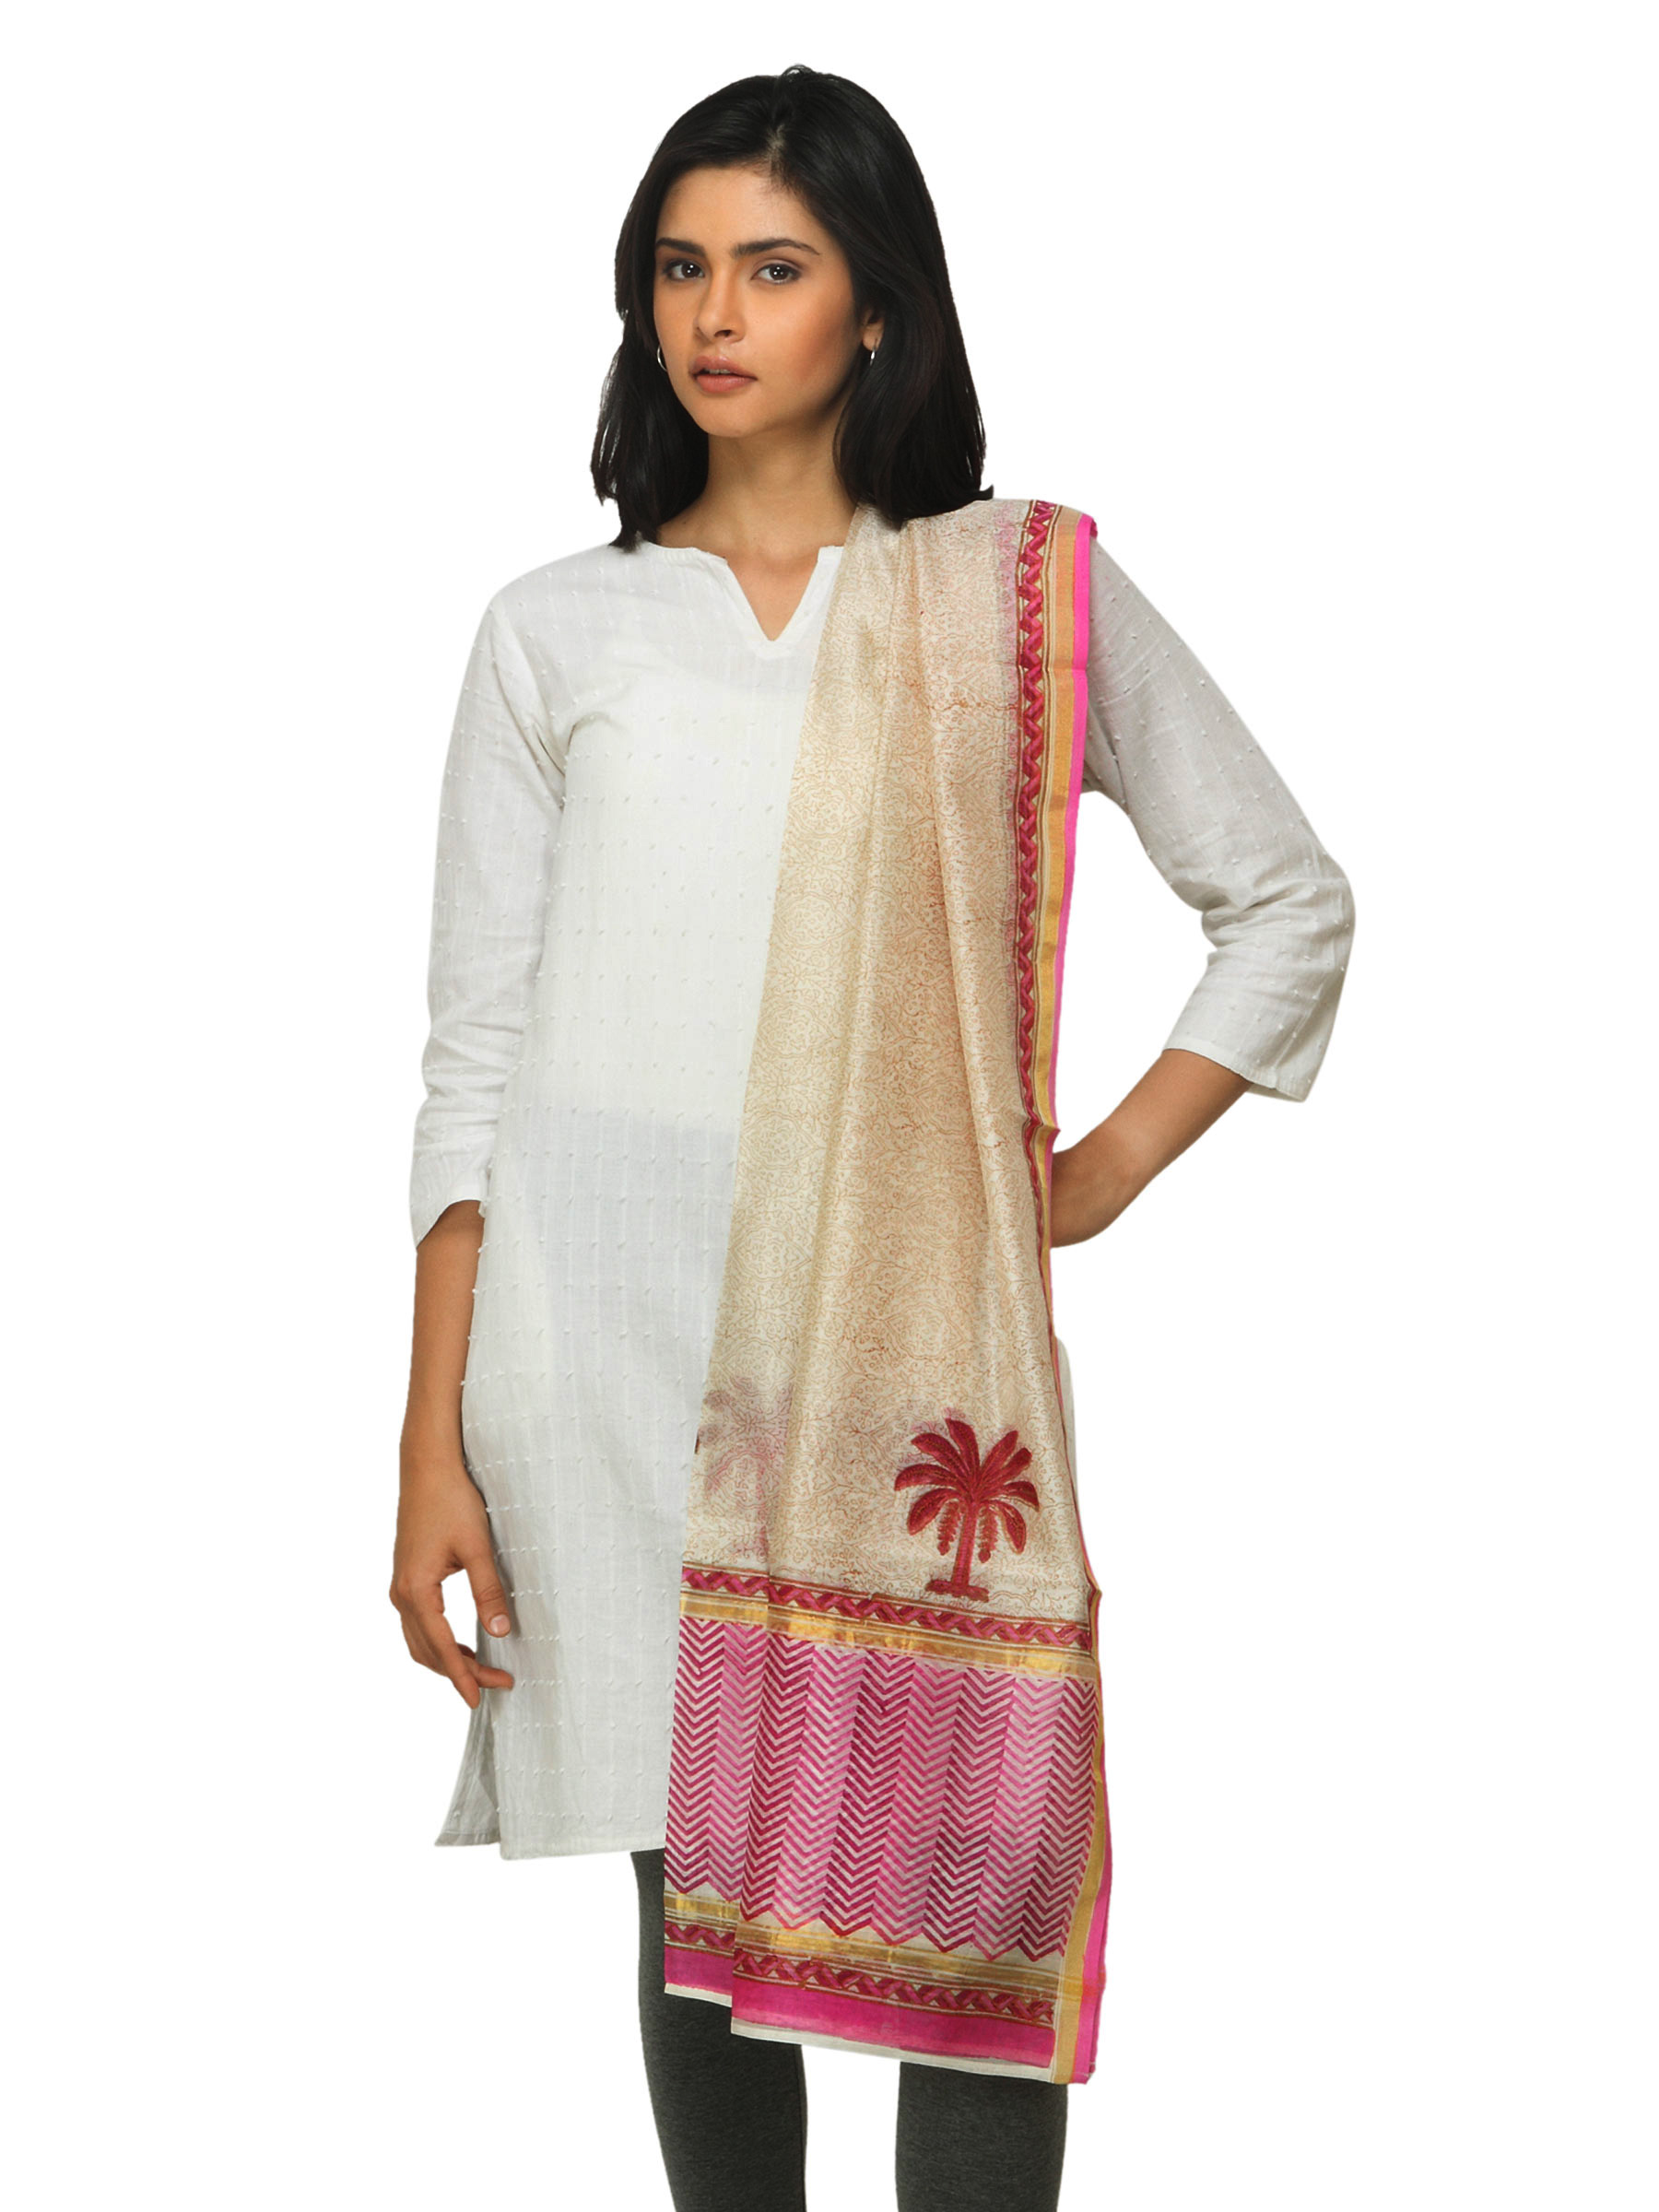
Fabindia Women Off White Chanderi Dupatta
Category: Apparel / Topwear / Dupatta
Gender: Women
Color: Off White
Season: Summer 2012
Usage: Ethnic